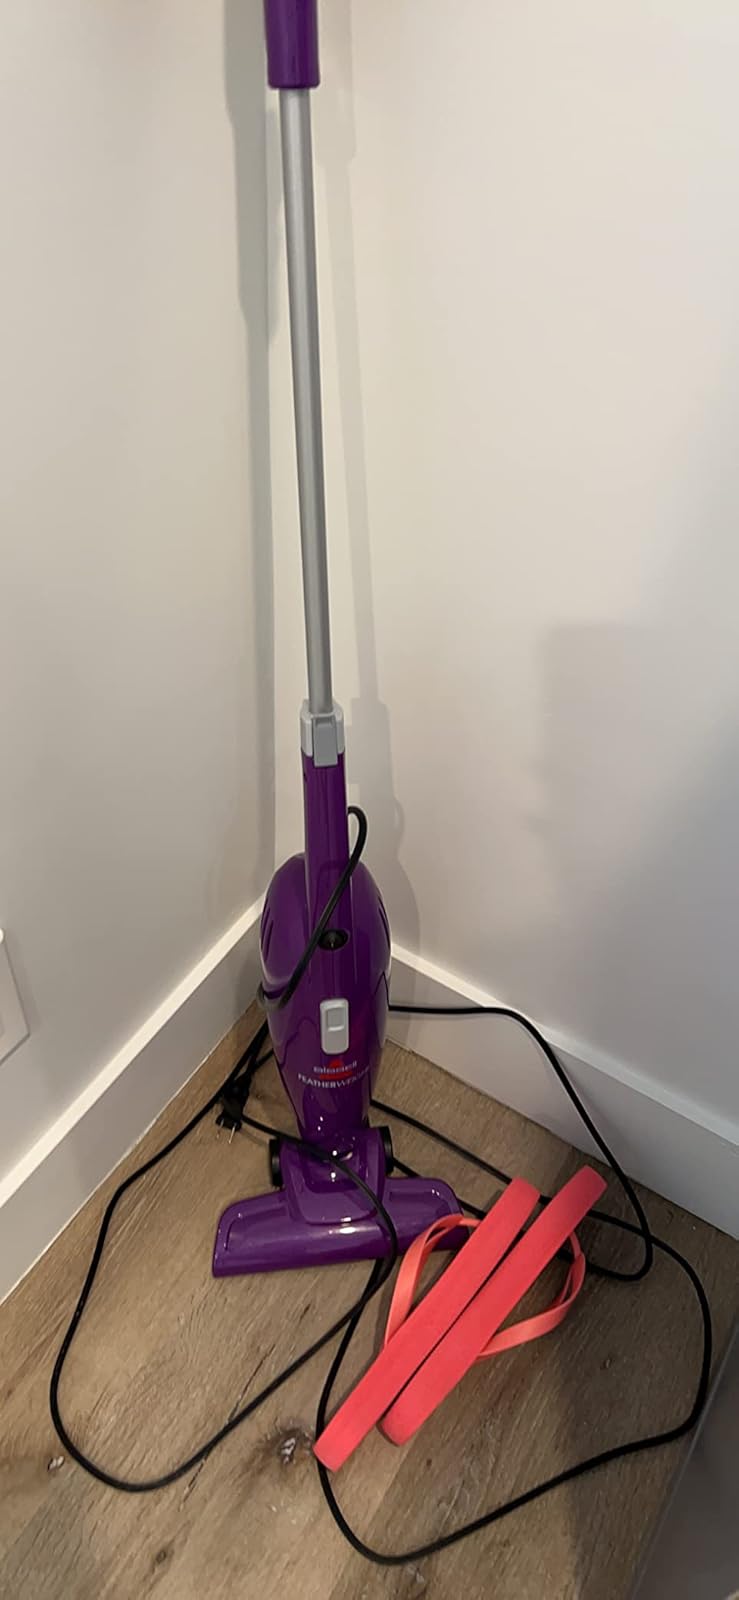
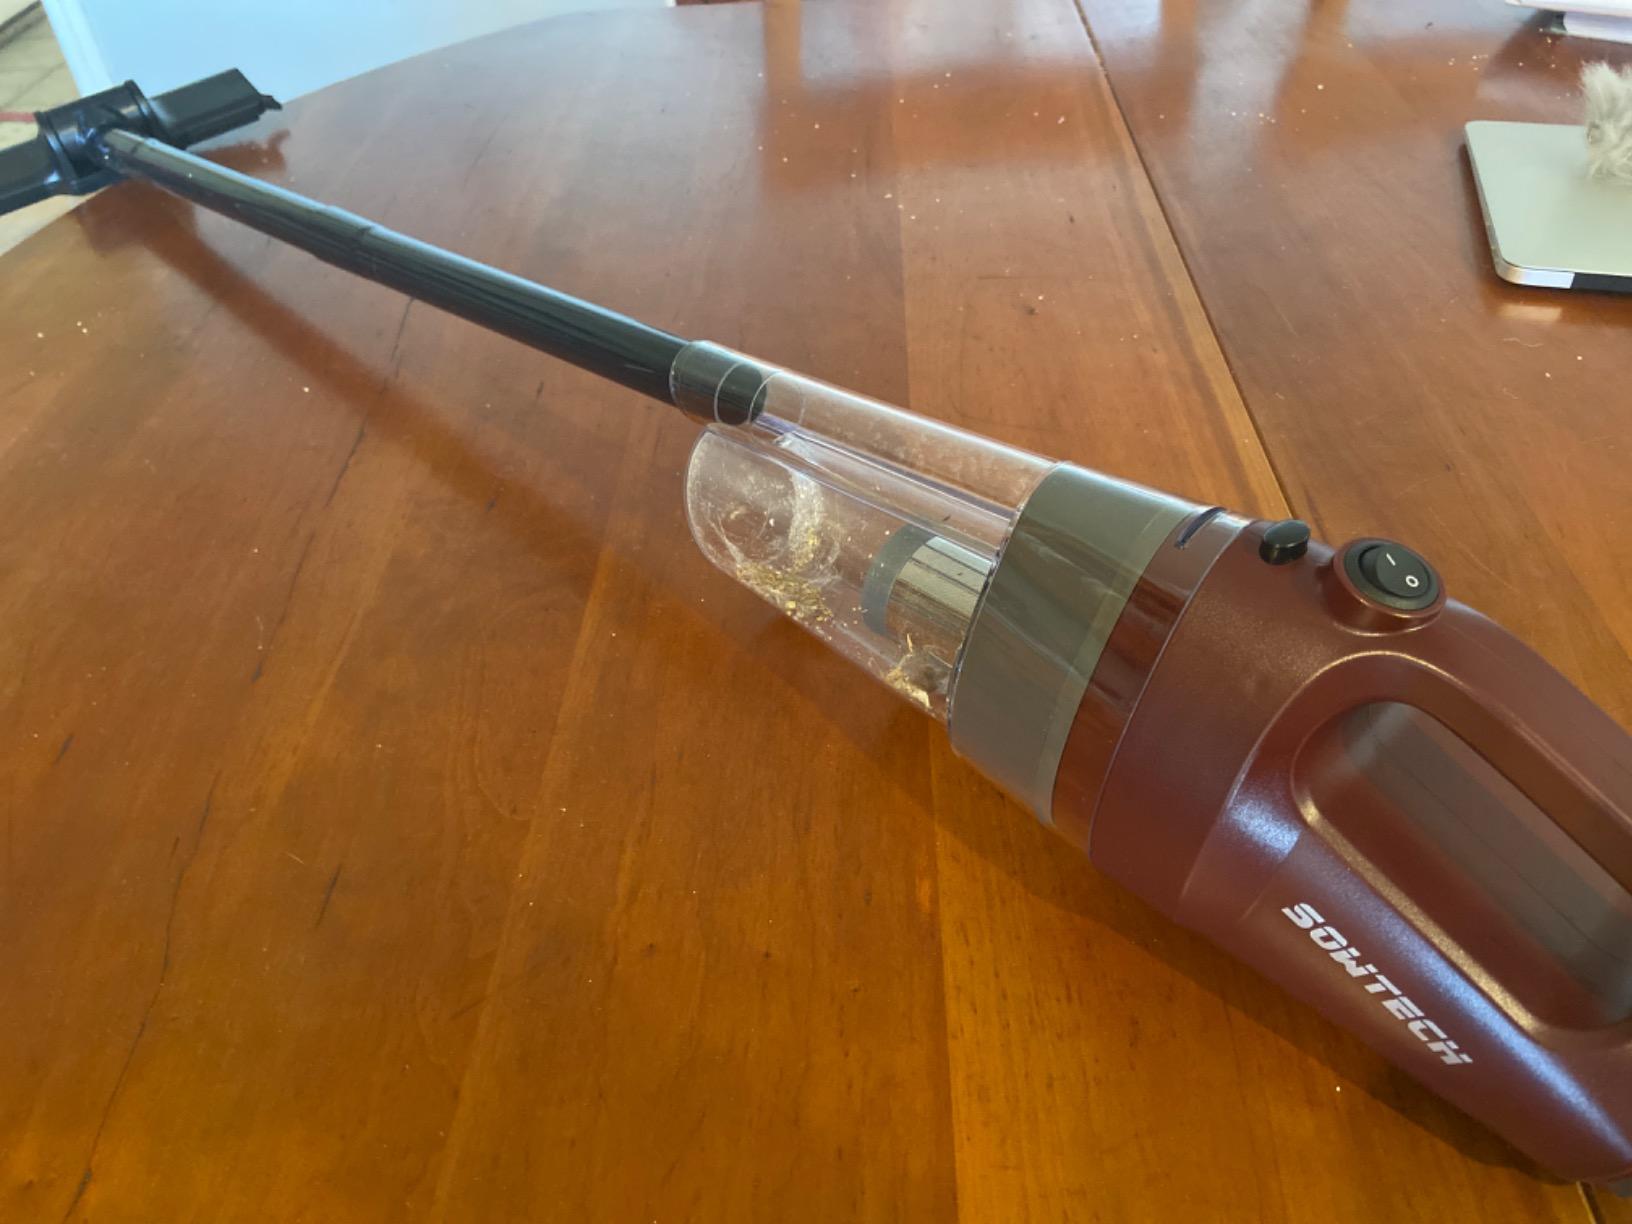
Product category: items_vacuum
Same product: no